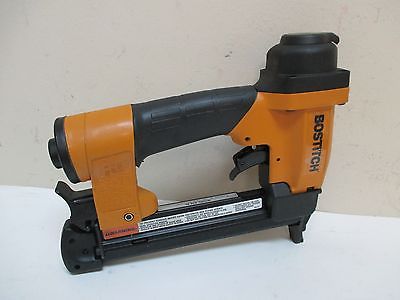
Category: stapler